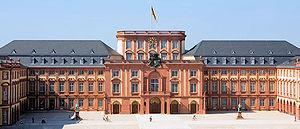
Le château de Mannheim est l'ancienne résidence des Princes-Électeurs palatins de la branche ainée de la Maison de Wittelsbach. Il se situe à Mannheim, dans le Land de Bade-Wurtemberg.
L'université de Mannheim est une université à Mannheim en Allemagne. Elle est une université fortement spécialisée en mettant l'accent notamment sur les domaines de la gestion d'entreprises et la macroéconomie. Fondée en 1907 comme école de commerce, l'établissement a finalement obtenu le titre d'une université en 1967. L'université se compose de cinq facultés: celle du droit et économie, de la gestion d'entreprises, des sciences sociales, des lettres et sciences humaines, des mathématiques et de l'informatique. L'université recense environ 11 880 étudiants en 2012/13.
Joséphine de Bade, princesse de Bade puis, par son mariage, princesse de Hohenzollern-Sigmaringen, est née le 21 octobre 1813 à Karlsruhe et décédée le 19 juin 1900 à Sigmaringen. Fille du grand-duc Charles II de Bade et de Stéphanie de Beauharnais, elle est l'ancêtre des maisons royales de Roumanie et de Belgique et, par celles-ci, des maisons royales de Yougoslavie, de Grèce et d'Italie ainsi que de la maison grand-ducale de Luxembourg.